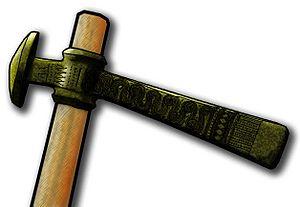
Hache-marteau de combat avec bouton opossé au tranchant tipique du Bronze Ancien (1800 av. C-1500 av. C), propre de la Culture d'Únětice. Mais elle est aussi apellée «Hache type Nestor» par l'influence mycénienne.
La culture d'Unétice est une culture archéologique du début de l'Âge du bronze en Europe centrale. Le site éponyme de cette culture, le village d'Únětice, est situé dans le centre de la République tchèque, au nord-ouest de Prague. Aujourd'hui, la culture d'Únětice est connue par environ 1 400 sites en République tchèque et en Slovaquie, 550 sites en Pologne et environ 500 en Allemagne. La culture Únětice est également connue dans le nord-est de l'Autriche et dans l'ouest de l'Ukraine.
Une hache est un outil formé d'une lame actuellement de métal et initialement en pierre taillée, attachée à un manche de bois. Elle est le plus souvent utilisée pour couper du bois, mais elle fut également employée comme arme. Les pompiers l'utilisent pour ouvrir des portes.